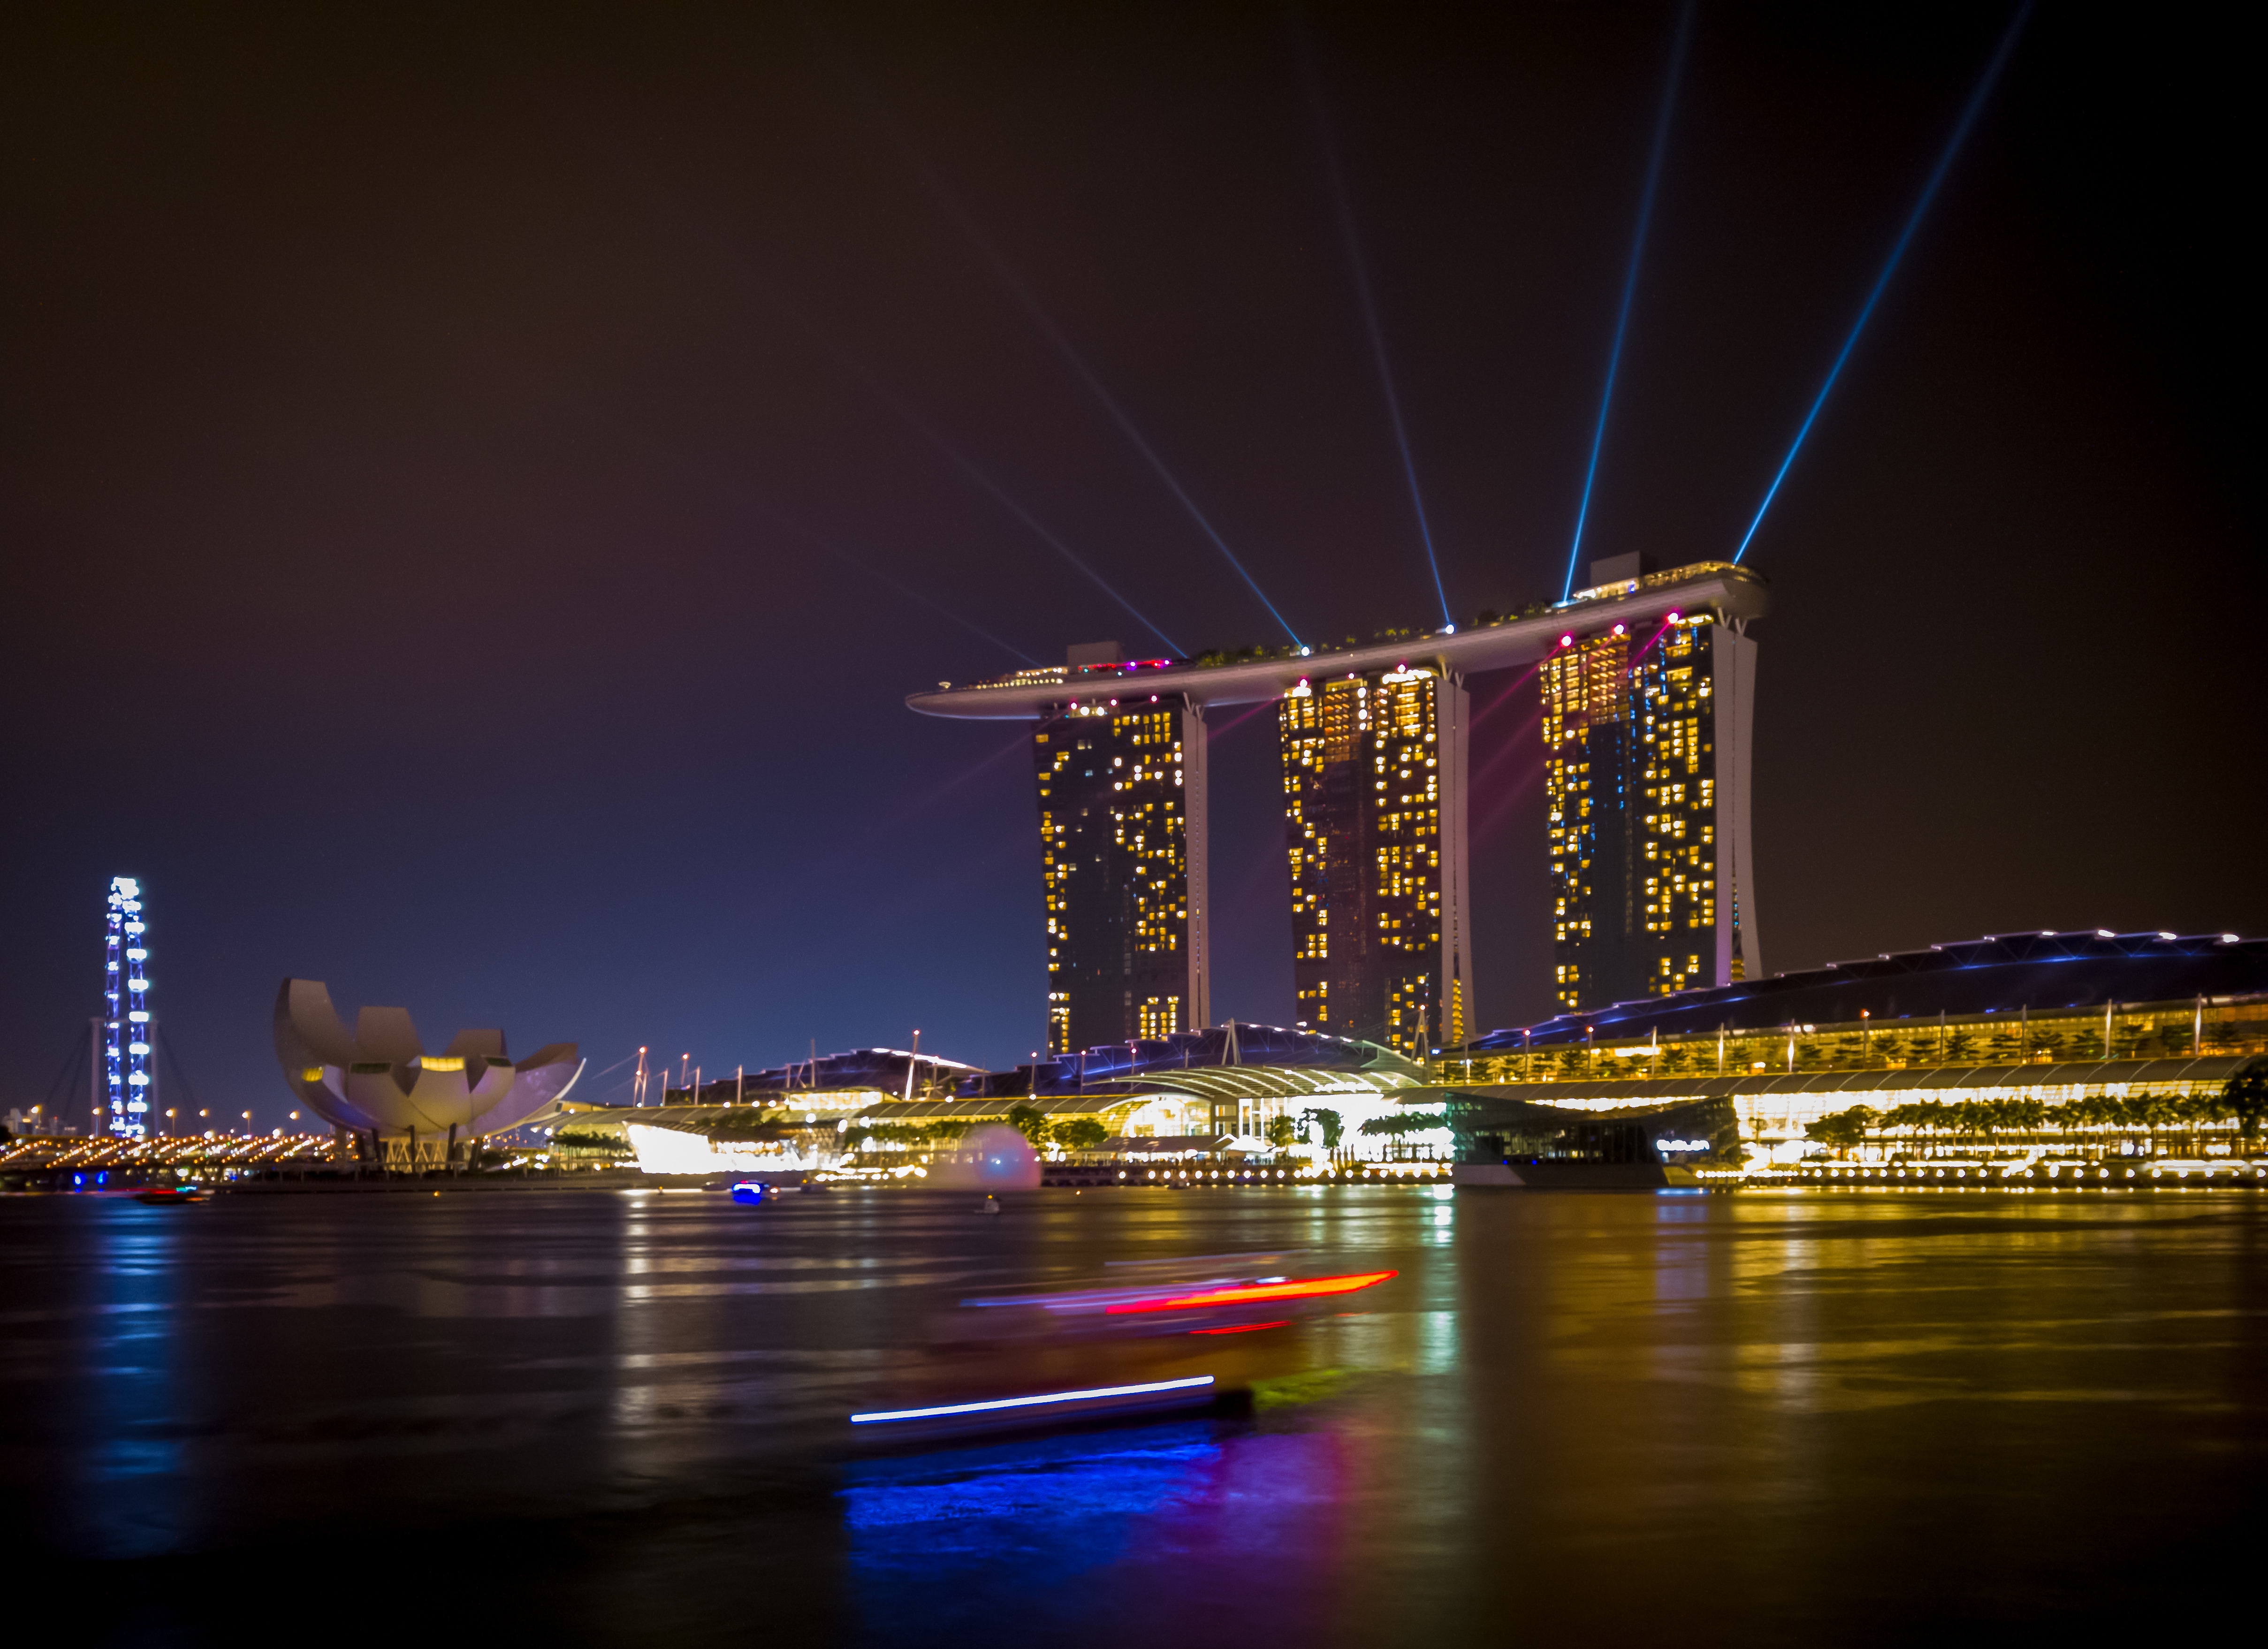
water, horizon, light, architecture, boat, bridge, skyline, night, building, city, skyscraper, urban, cityscape, downtown, dusk, evening, reflection, tower, office, landmark, business, stadium, colour, lights, bank, vibrant, singapore, flyer, nightview, metropolis, marina bay, financial district, marina bay sands, singapore flyer, singapore river, human settlement, computer wallpaper, metropolitan area, boat lights